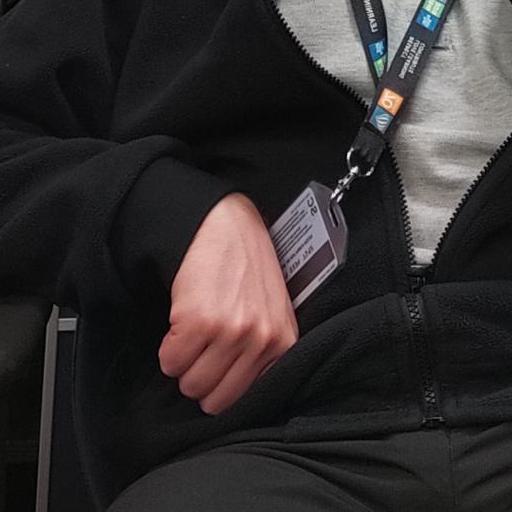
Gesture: no_gesture